Treatment of equine lameness

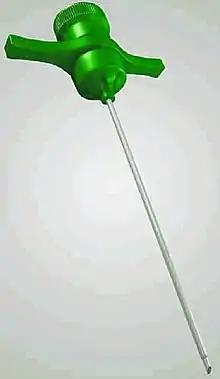
A Jamshidi needle used to collect bone marrow.

Bone marrow is often harvested from the sternum, ischium, or ileum. The sternum and ileum contain the same quality of stem cells, but the ileum is usually harder to use in horses older than 5 years of age, because the marrow cavity shrinks. Marrow is collected using a Jamshidi needle in a sedated horse. Unlike people, horses usually tolerate the procedure well, with little pain. This sample is cultured by a lab over the course of a few weeks before being shipped back to the horse, and then injected into the site of injury.